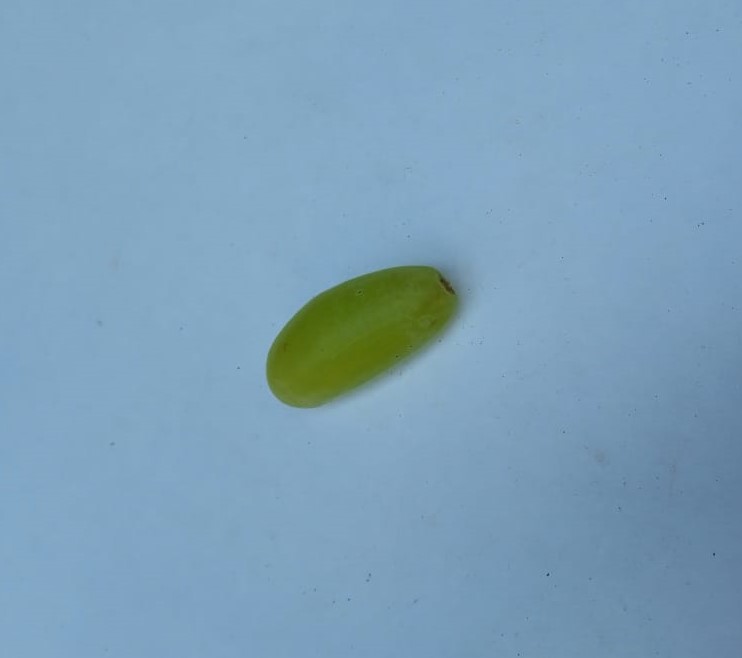
Fruit: grape
Condition: fresh